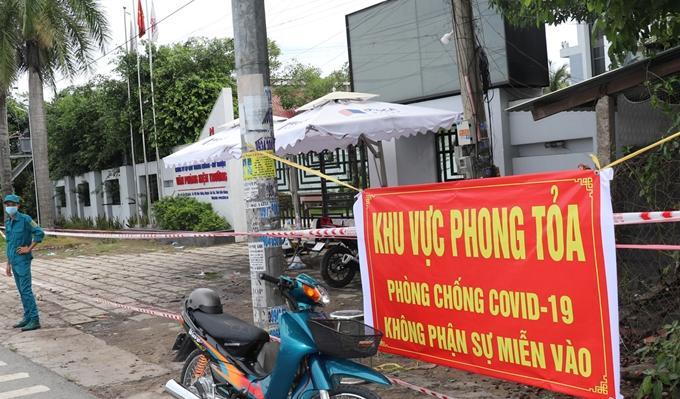
trên yên của chiếc xe máy có cái nón bảo hiểm màu xám